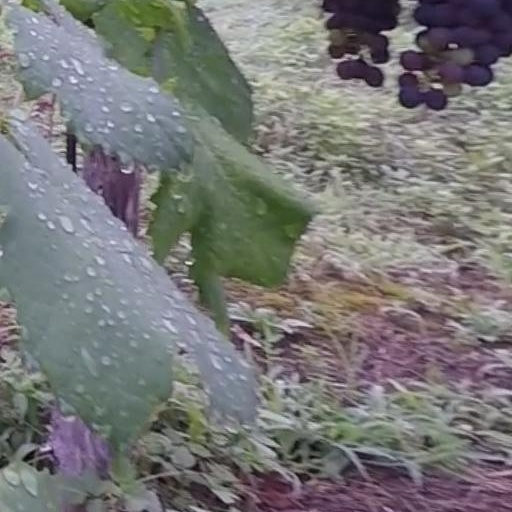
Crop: grape